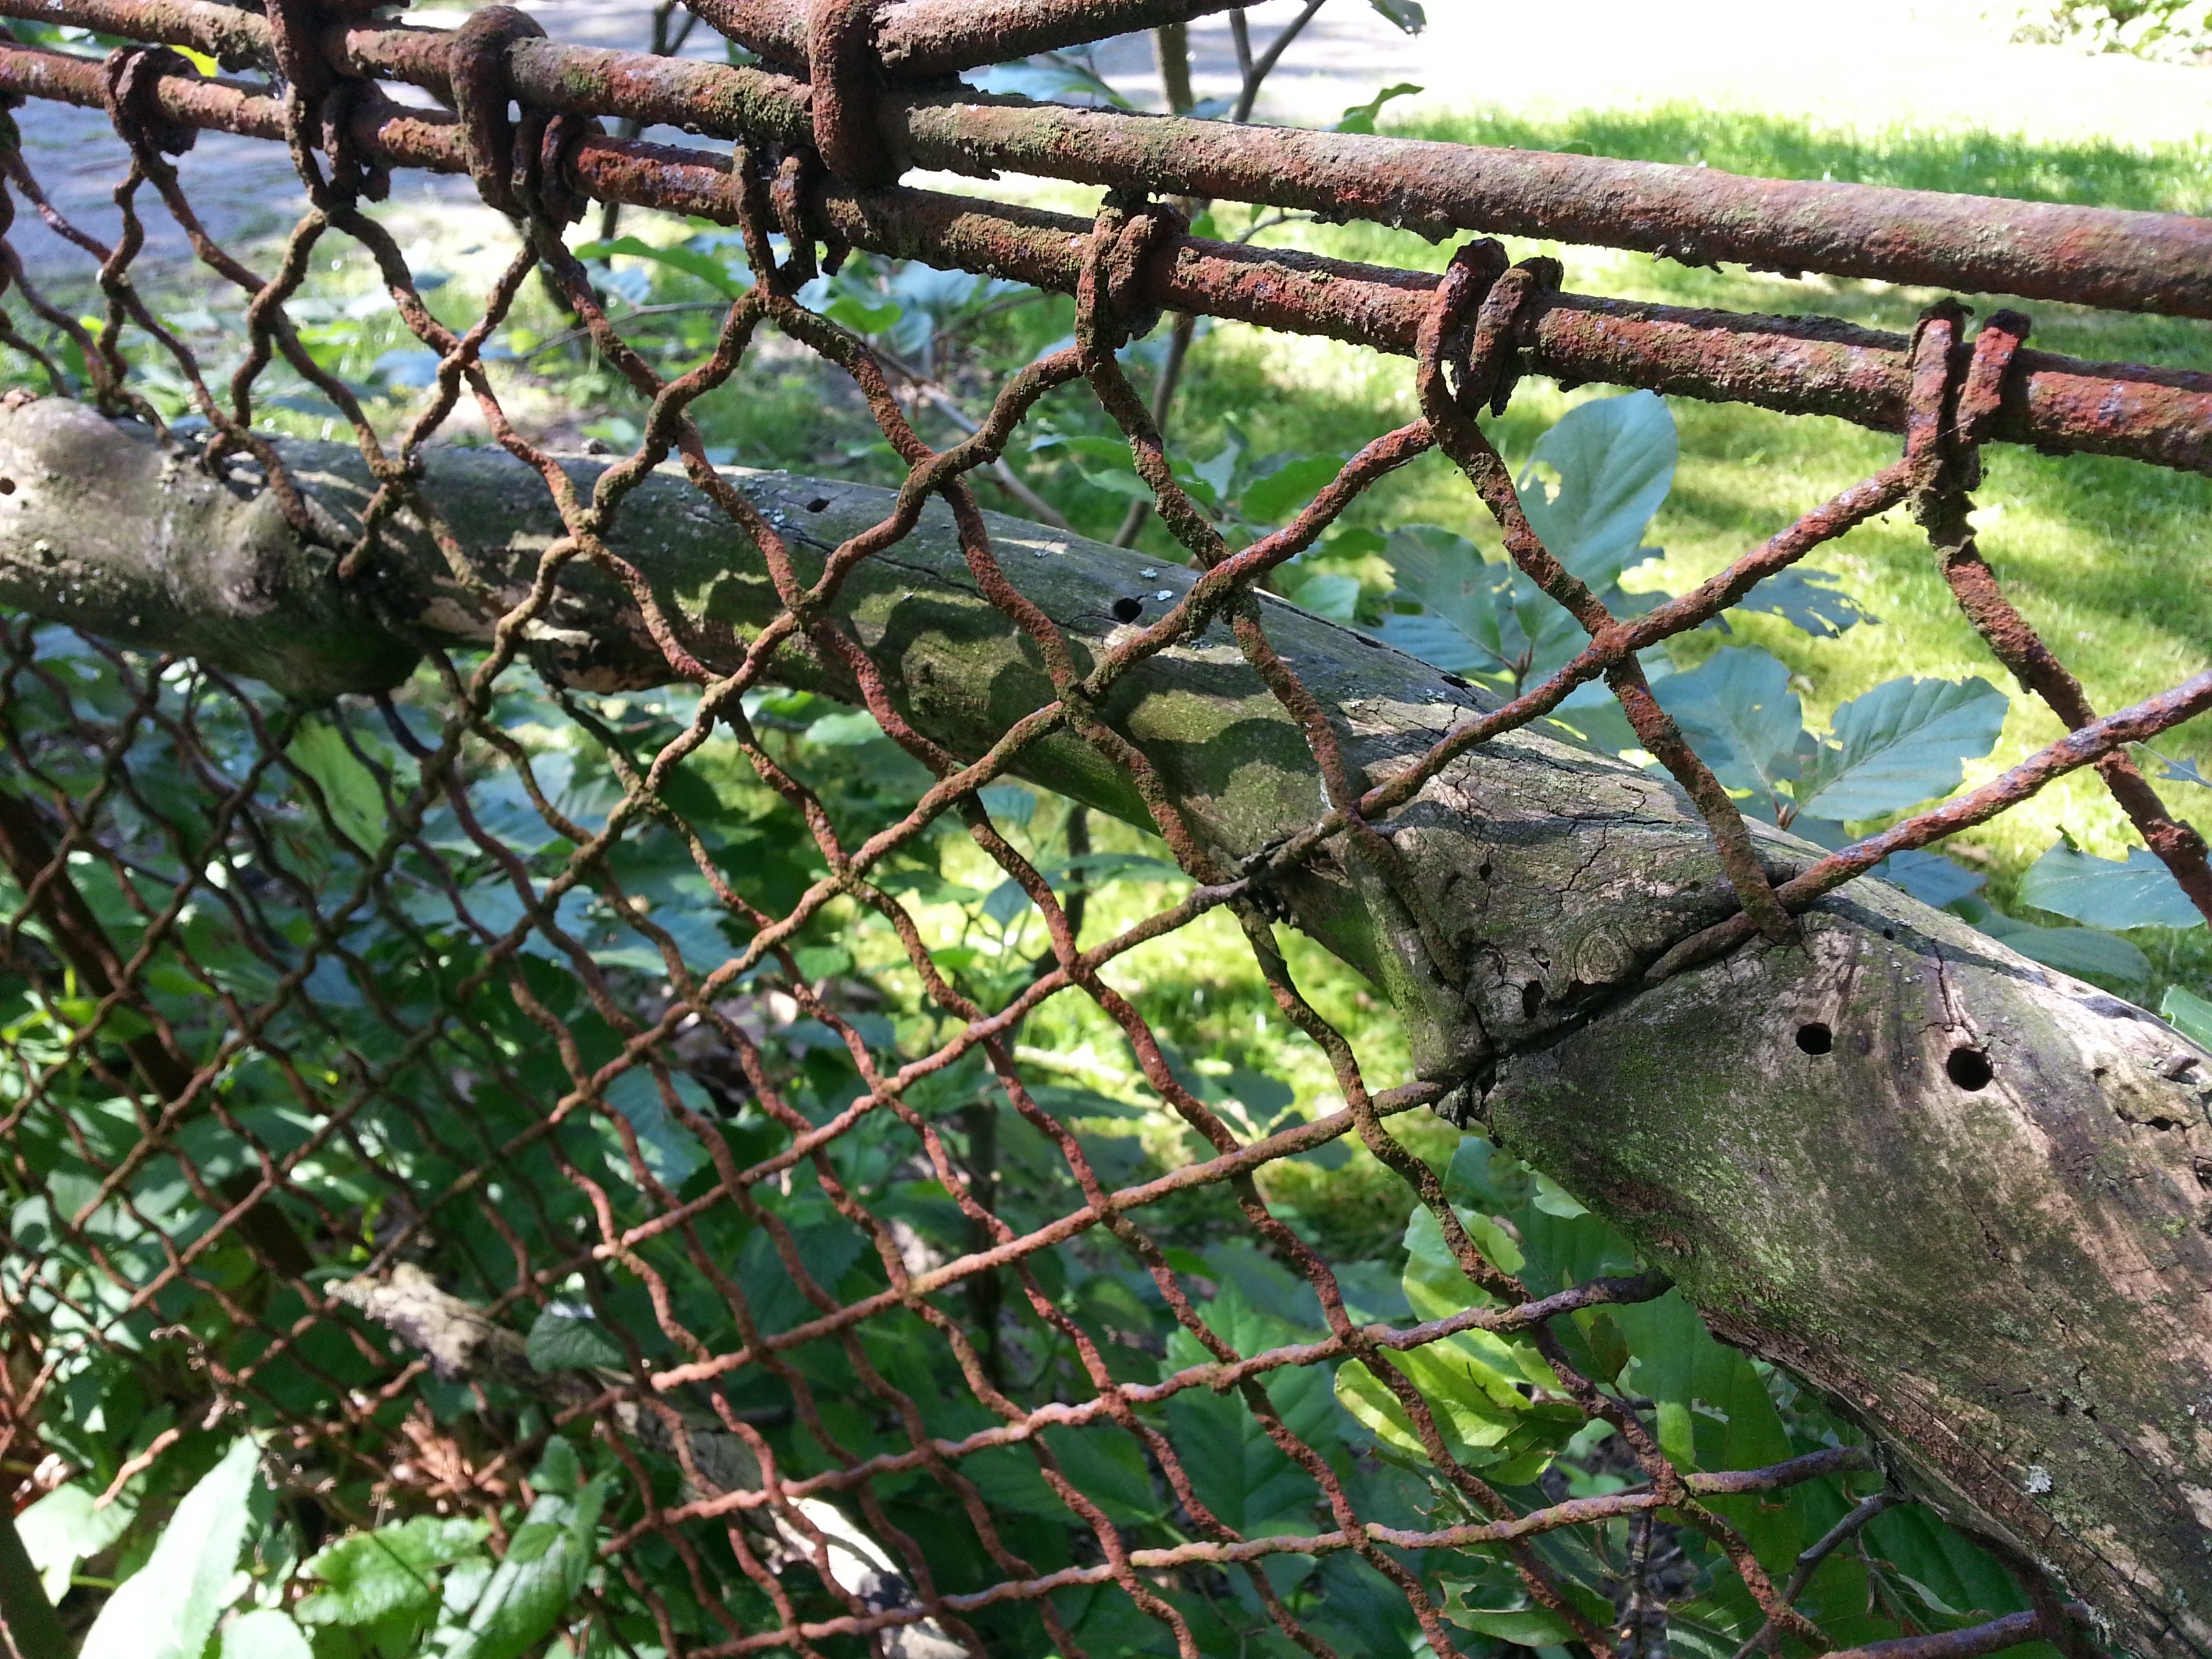
tree, branch, fence, plant, leaf, flower, overgrown, wire, wildlife, green, jungle, produce, bars, mesh wire fence, outdoor structure